Adagia

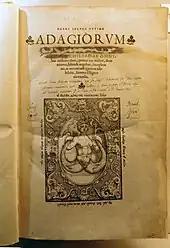
"Adagia" title page 1537 edition (V. Ravani e soci, Venice), author's name struck out by Jesuits. Biblioteca di Brera

Adagia (singular "adagium") is the title of an annotated collection of Greek and Latin proverbs, compiled during the Renaissance by Dutch humanist Desiderius Erasmus Roterodamus. Erasmus' repository of proverbs is "one of the most monumental ... ever assembled" (Speroni, 1964, p. 1).